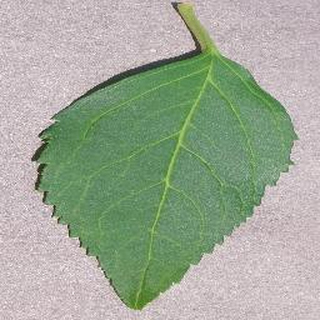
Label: healthy_cherry